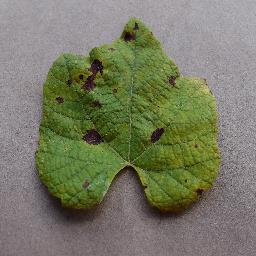
Label: Grape___Leaf_blight_(Isariopsis_Leaf_Spot)